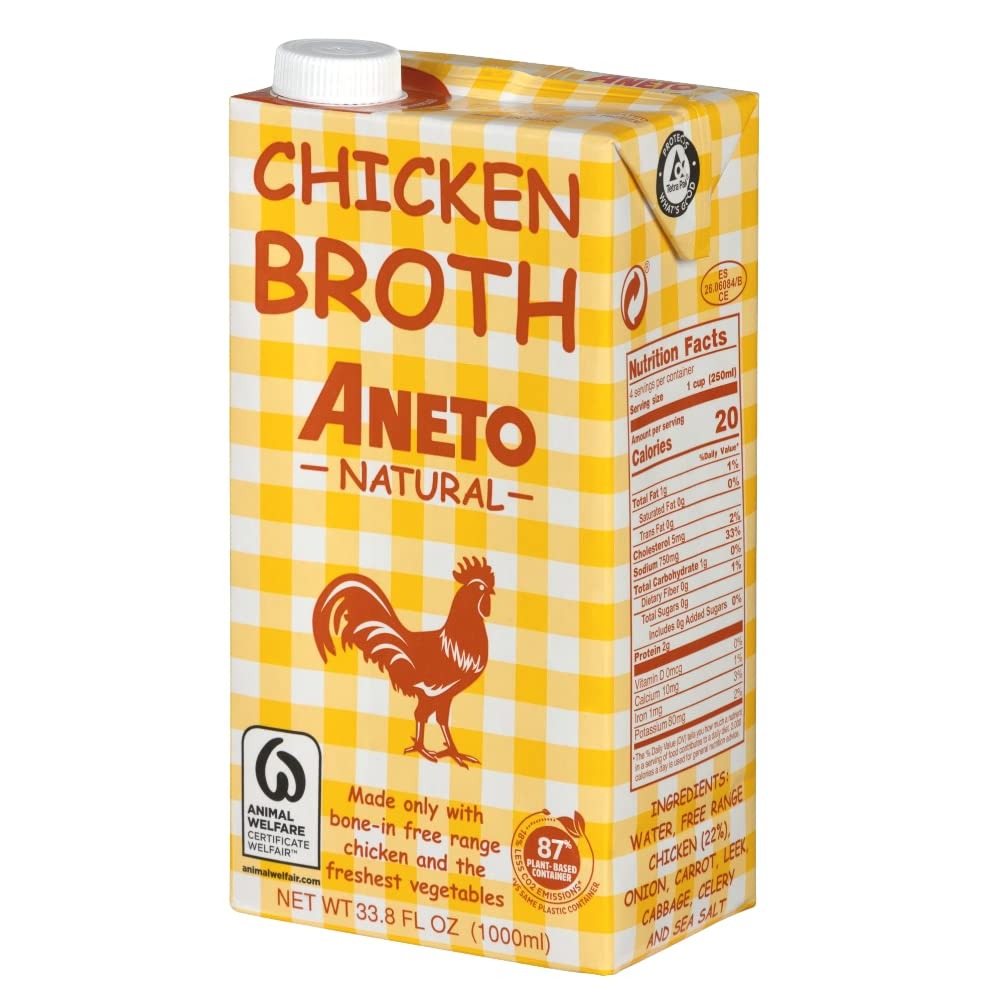
Item Name: Aneto 100% Natural Chicken Broth, 33.83 Ounce (6 Pack)
Bullet Point 1: Tastes like the world's best homemade broth. Slow-cooked for at least 3 hours for amazing flavor
Bullet Point 2: Made with only fresh, whole ingredients, No concentrates, flavorings, powders, or preservatives
Bullet Point 3: Lactose-Free, Gluten-Free, Soy-Free, Egg-Free, Nut-Free, and Non GMO
Bullet Point 4: Heat and enjoy as a savory beverage.
Bullet Point 5: Use in soups, stews, braises
Bullet Point 6: Origin: Barcelona, Spain
Value: 202.8
Unit: Fl Oz

Price: 46.99